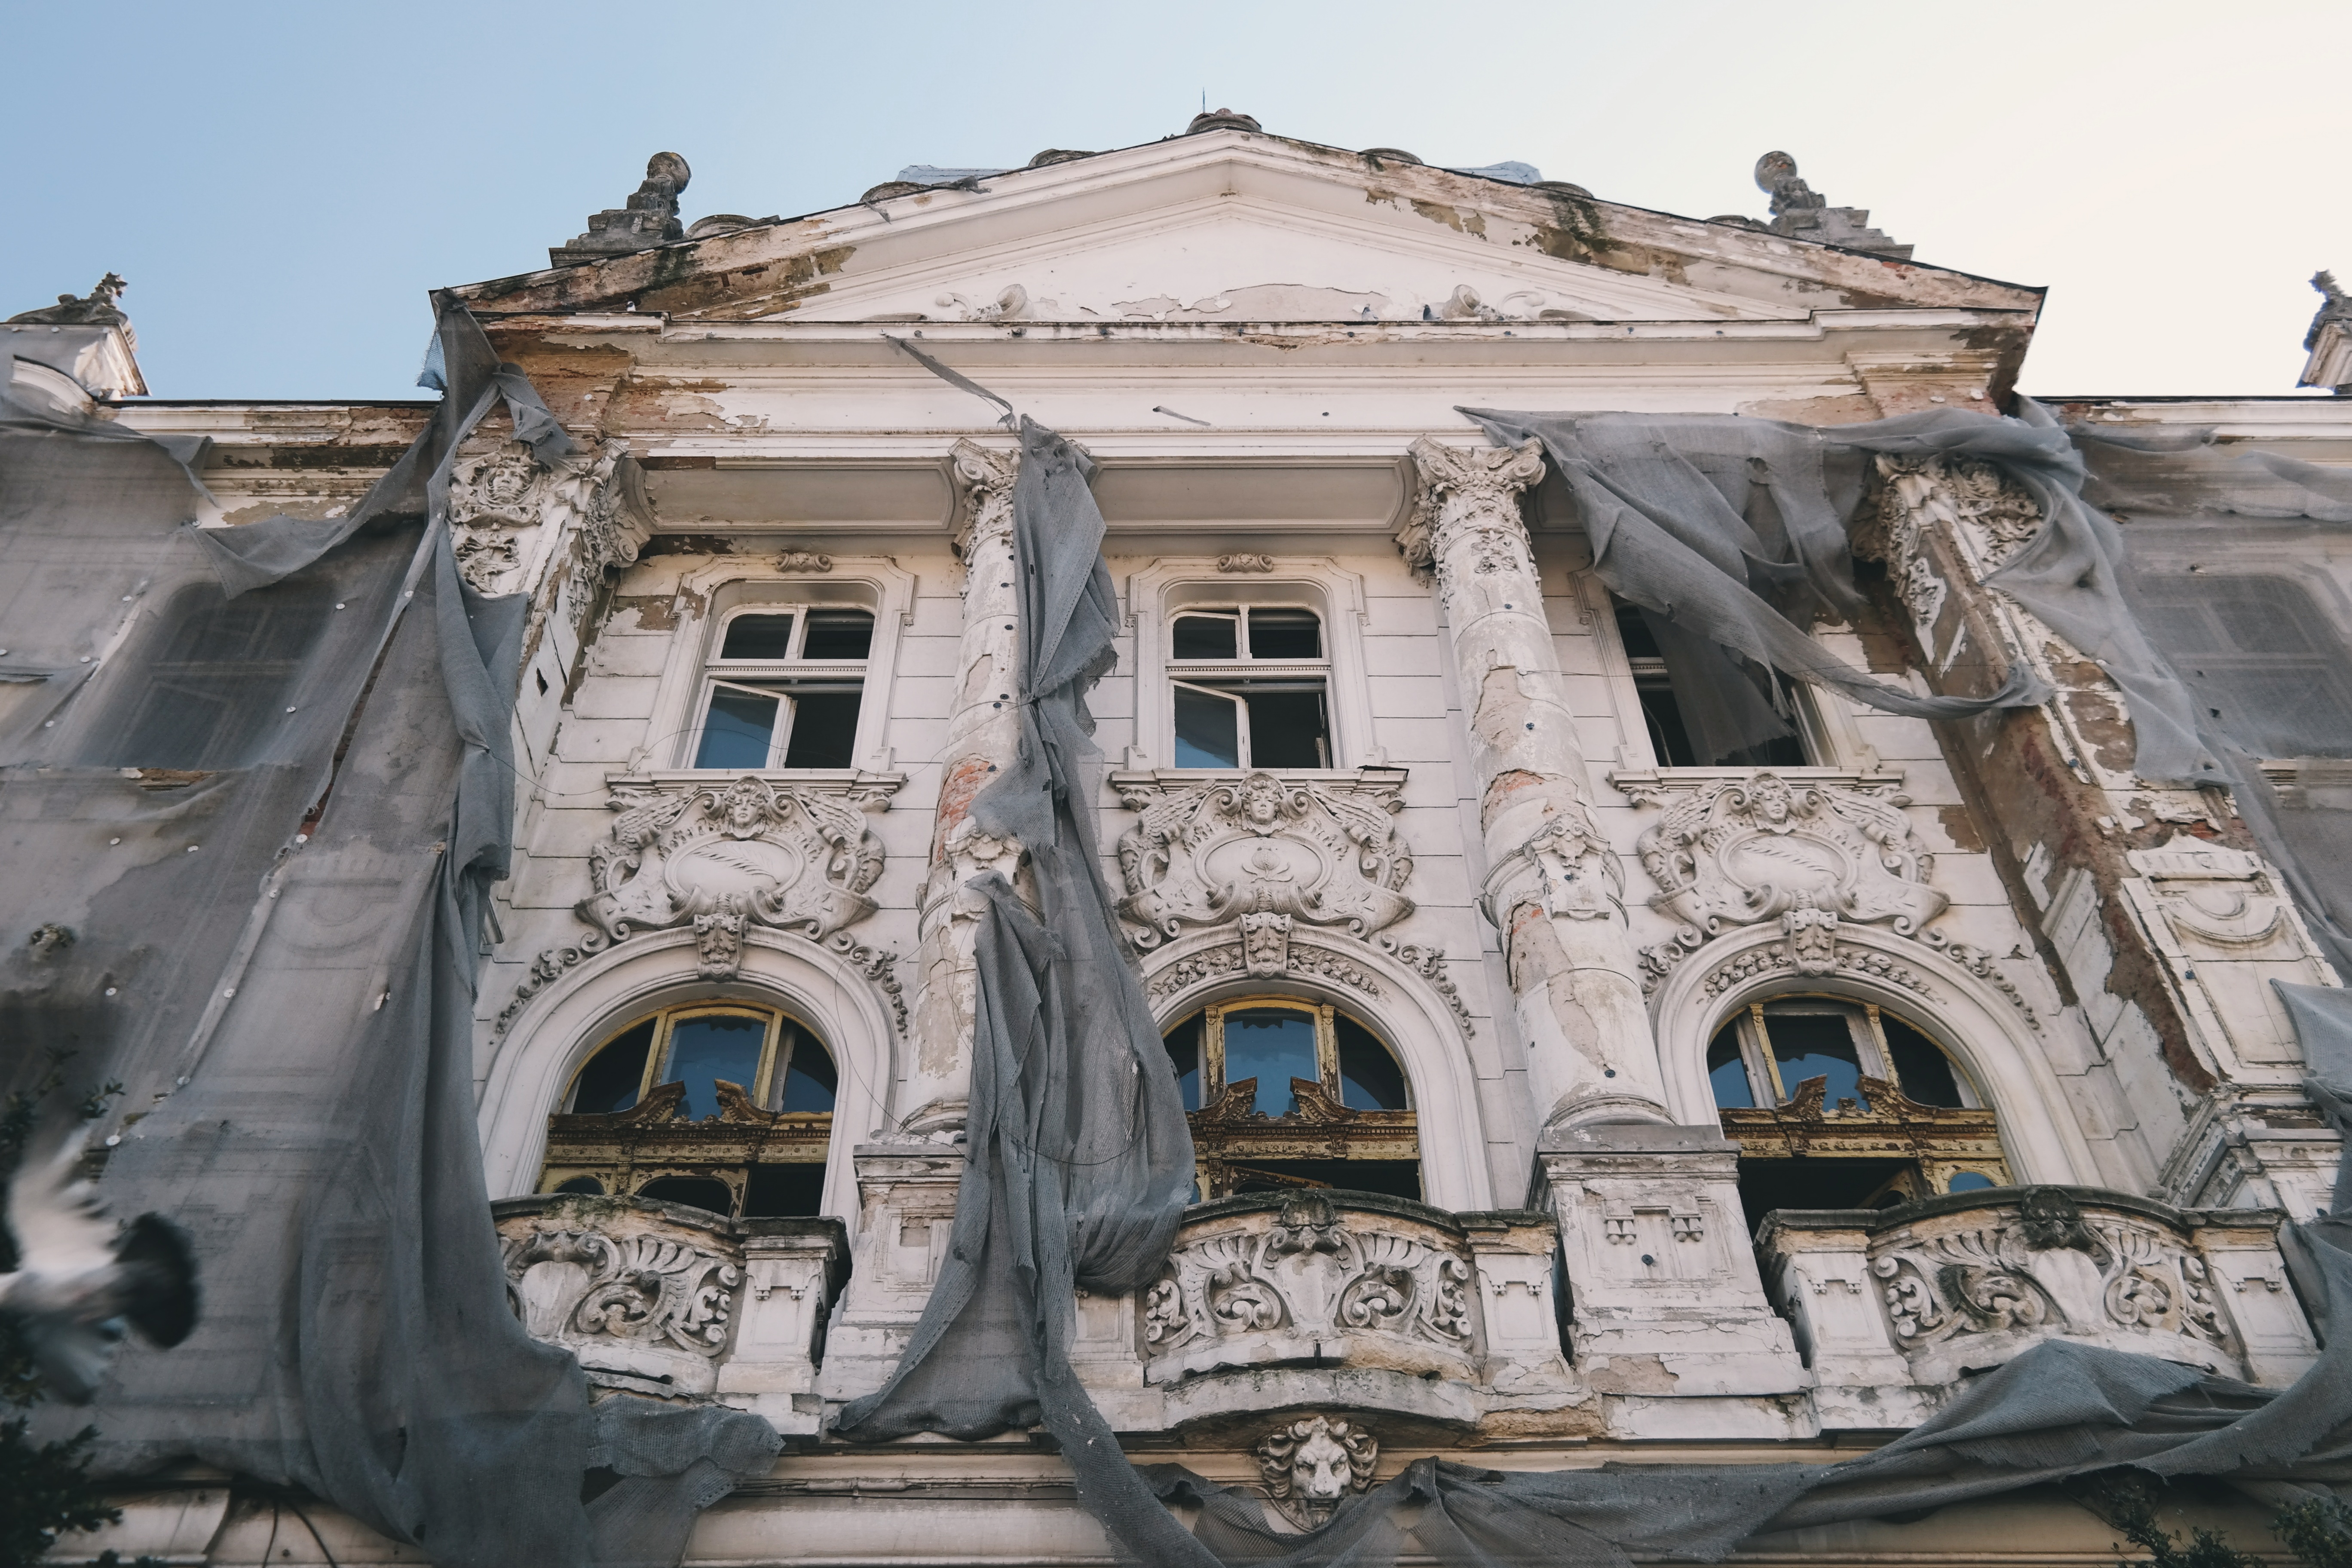
architecture, window, building, old, monument, landmark, facade, cathedral, historic building, sculpture, art, ancient history